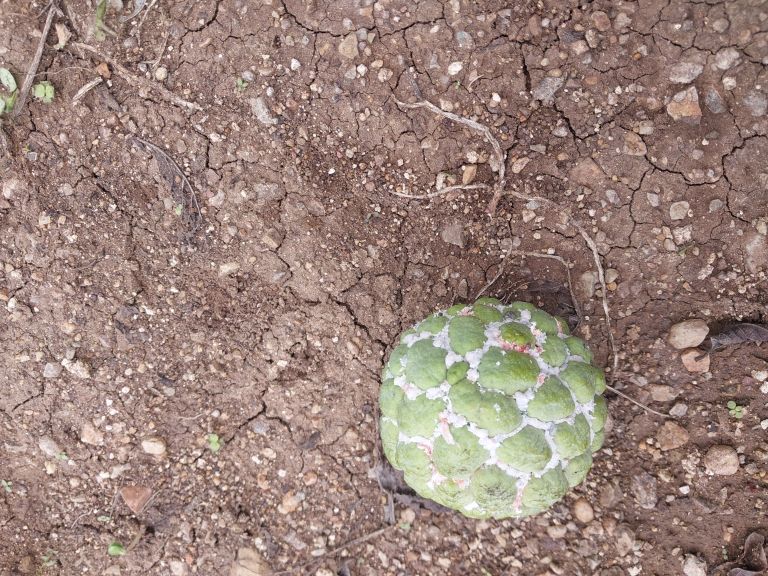
Disease label: Mealy Bug